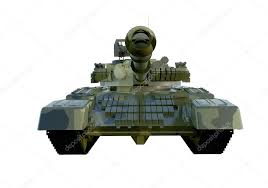
Label: T-90